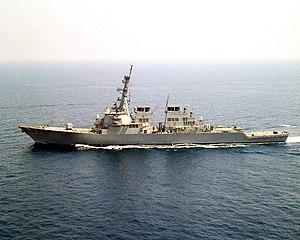
Un destroyer ou contre-torpilleur est un navire de guerre capable de défendre un groupe de bâtiments contre toute menace, comme d'attaquer un groupe de navires moyennement défendus. Il possède des moyens de lutte antiaérienne, anti-sous-marine et antinavire. À l'origine, il s'agit d'un bâtiment rapide destiné à détruire les torpilleurs ennemis ; par la suite, il a lui-même acquis des capacités de torpillage, puis de lutte anti-sous-marine, de lancement de missiles et d'accueil d'hélicoptères.